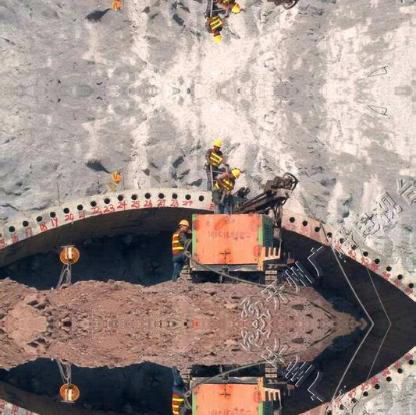
Objects in the image:
label: helmet
label: helmet
label: helmet
label: helmet
label: helmet